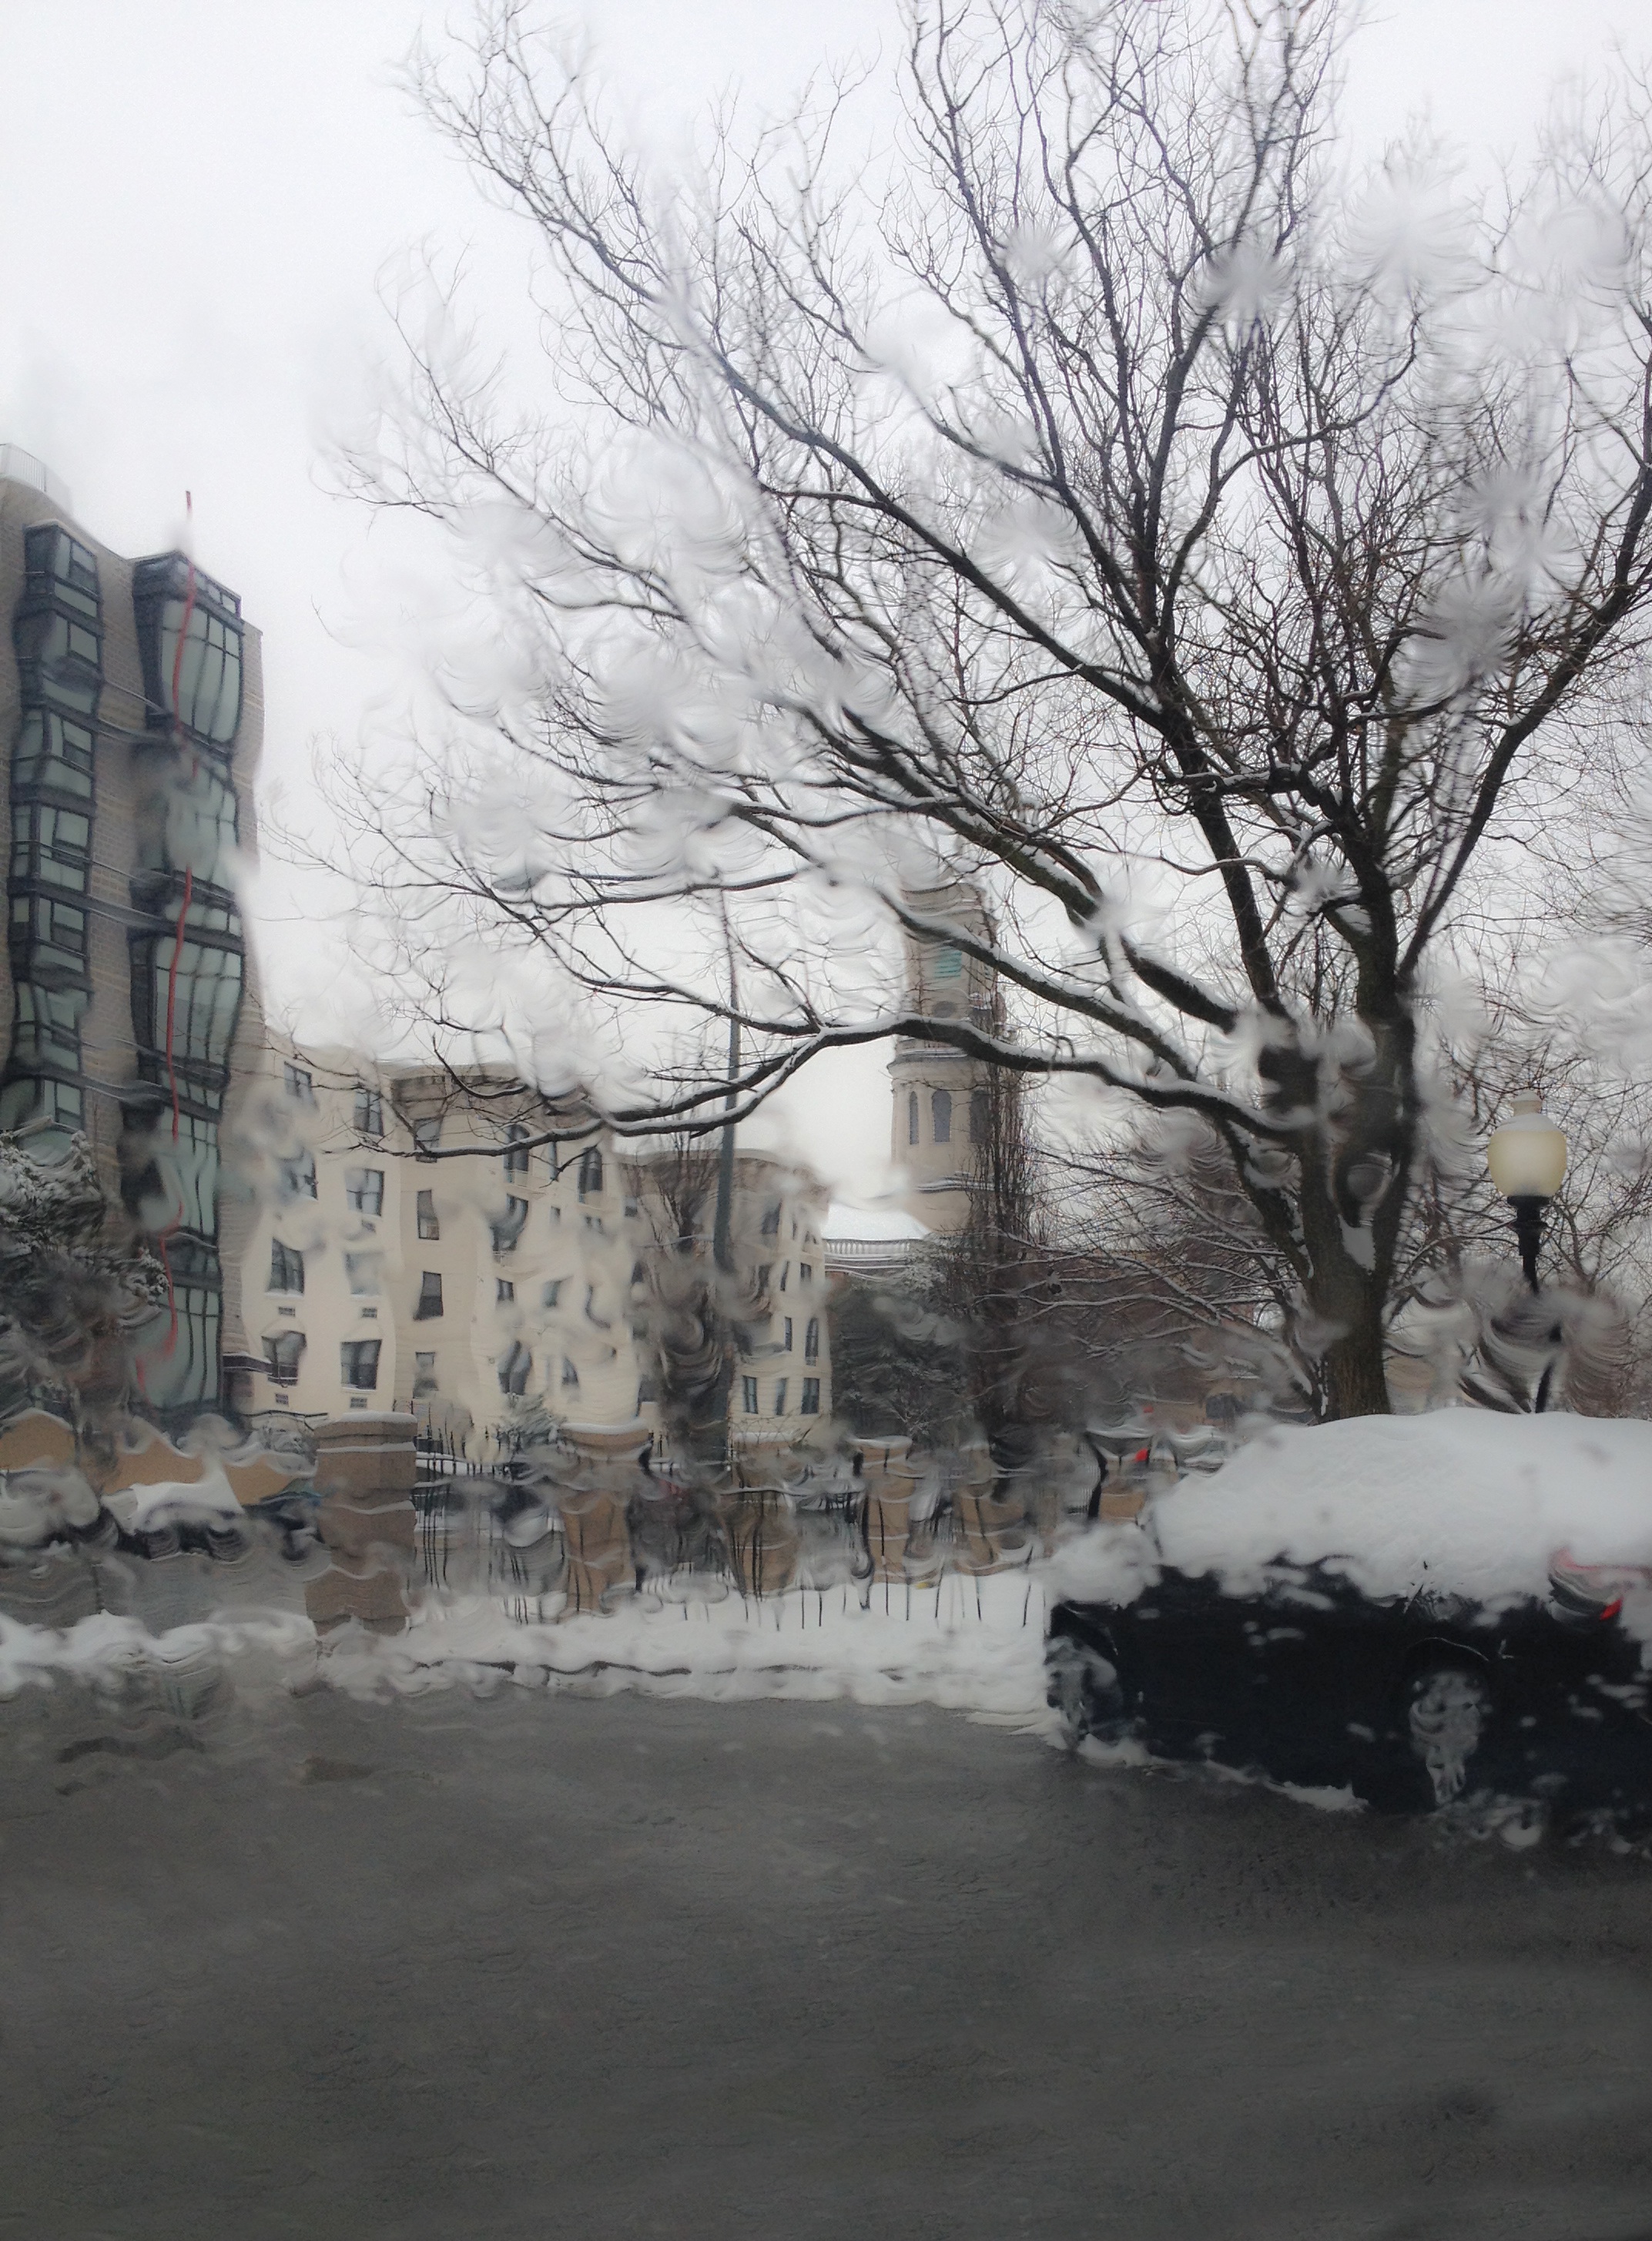
tree, snow, winter, weather, season, blizzard, freezing, atmospheric phenomenon, winter storm